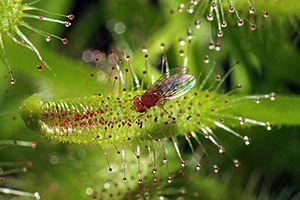
Drosophila melanogaster ♀, Drosera capensis